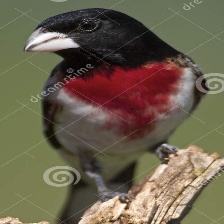
Species: ROSE BREASTED GROSBEAK
Scientific name: PHEUCTICUS LUDOVICIANUS